Benediction (short story)

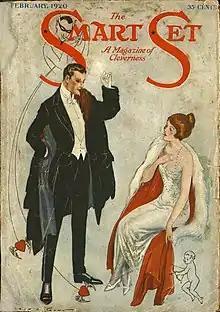
First published in the February 1920 issue of "The Smart Set"

"Benediction" is a short story by American author F. Scott Fitzgerald, first published in 1920 in the February 1920 issue of "The Smart Set". It was republished shortly thereafter in Fitzgerald's short story collection "Flappers and Philosophers".